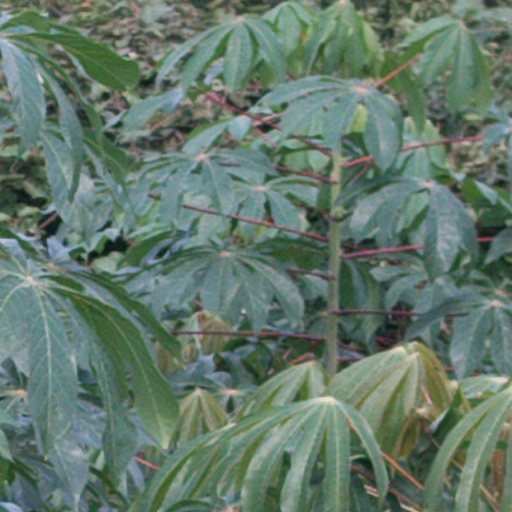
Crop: cassava